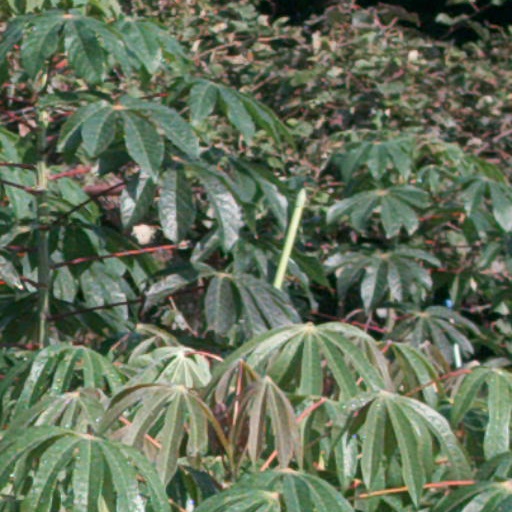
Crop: cassava